Front-wheel drive

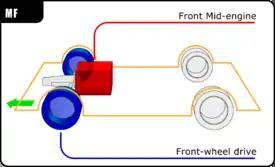
Front-wheel-drive MF layout with engine behind the transmission in the 1930s. Renault widely used this configuration into the 1980s.

Moreover, the Auburn (Indiana) built Cord was the first ever front-wheel drive production car to use constant-velocity joints. These very specific components allow motive power to be delivered to steered wheels more seamlessly than universal joints, and have become common on almost every front-wheel-drive car, including on the front axles of almost every four-wheel or all-wheel drive vehicle.